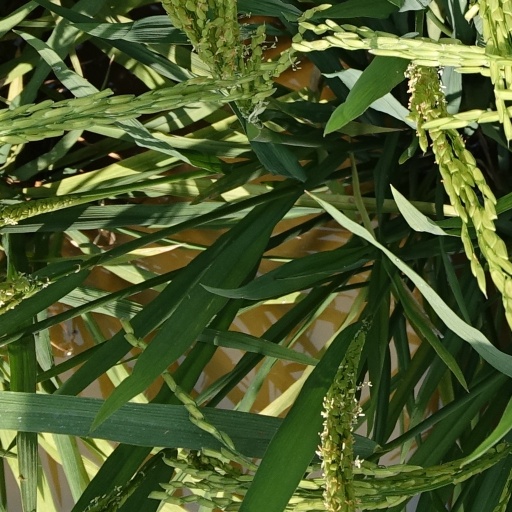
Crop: rice